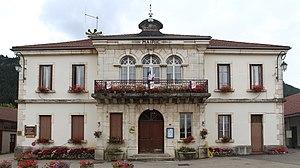
Mairie du Poizat, Le Poizat-Lalleyriat.
Le Poizat est une ancienne commune française, située dans le département de l'Ain en région Auvergne-Rhône-Alpes.